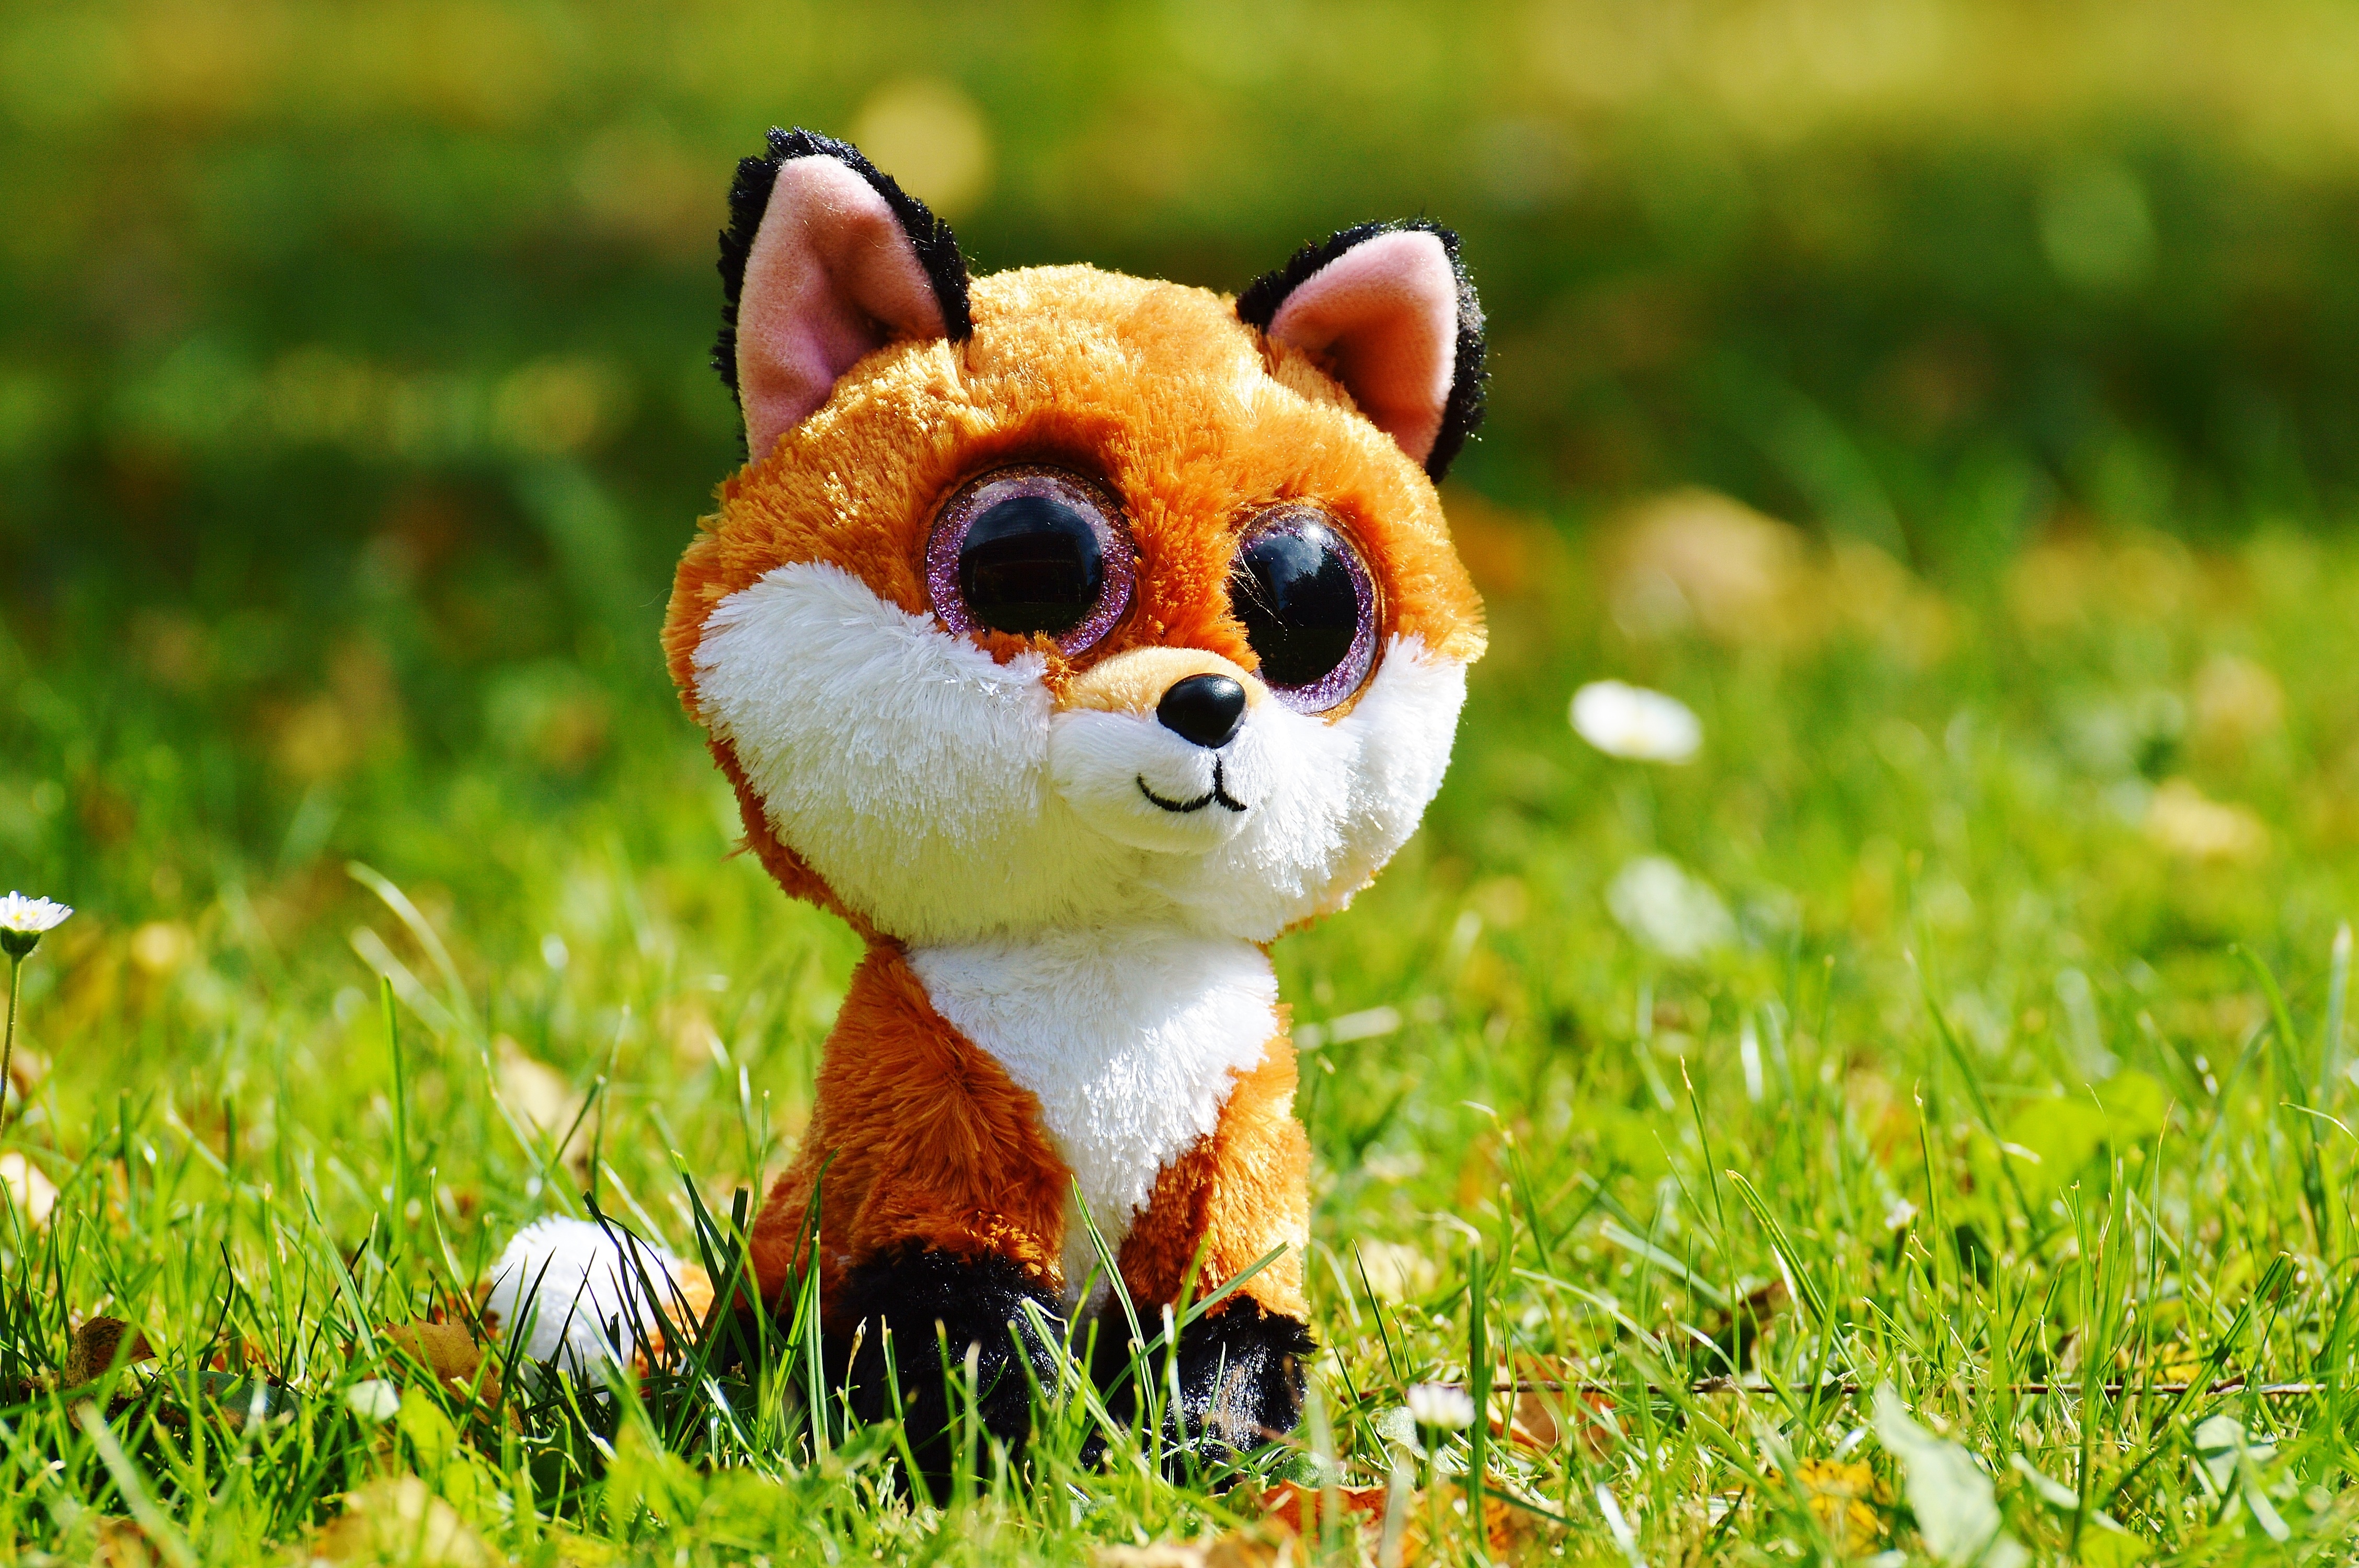
nature, grass, meadow, sweet, flower, animal, cute, wildlife, mammal, fox, squirrel, toy, red panda, red fox, toys, vertebrate, stuffed animal, fuchs, soft toy, stuffed toy, glitter eyes, dog like mammal